Tourism in Nakhchivan Autonomous Republic

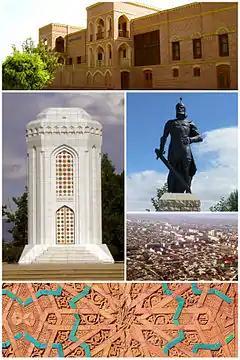

There are 1162 historical monuments in Nakhchivan. The famous examples for the historical monuments in Nakhchivan are Aghoghlan tomb, Alinjachay Khanagah, Ashabi-Kahf, Aza Bridge, Darkand Dome, Dirnis mosque, Farhad house, Gamigaya, Garabaghlar tomb, Gazanchi bridge, Geysariyya, Gilan tomb, Gulustan tomb, Haji Huseynoglu mosque, Khan palace, Momuna Khatun tomb, and Noah tomb.